Sibylle Lewitscharoff

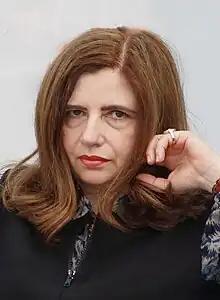
Lewitscharoff at the 2009 Leipzig Book Fair

Sibylle Lewitscharoff (16 April 1954 – 13 May 2023) was a German author. She first wrote in her spare time as a bookkeeper, quitting after her first novel, "Pong", appeared in 1998. "Pong" was successful with critics and the public, earning her the Ingeborg Bachmann Prize. It was followed by ' (2006), ' (2009) and "" (2011). She received several German literary awards, including the Georg Büchner Prize in 2013, for "[re-exploring] the boundaries of what we consider our daily reality with an inexhaustible energy of observation, narrative fantasy and linguistic inventiveness.".